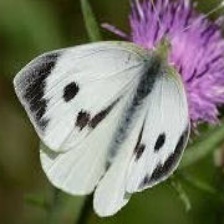
Species: CABBAGE WHITE
Butterfly family (ImageNet category): cabbage_butterfly